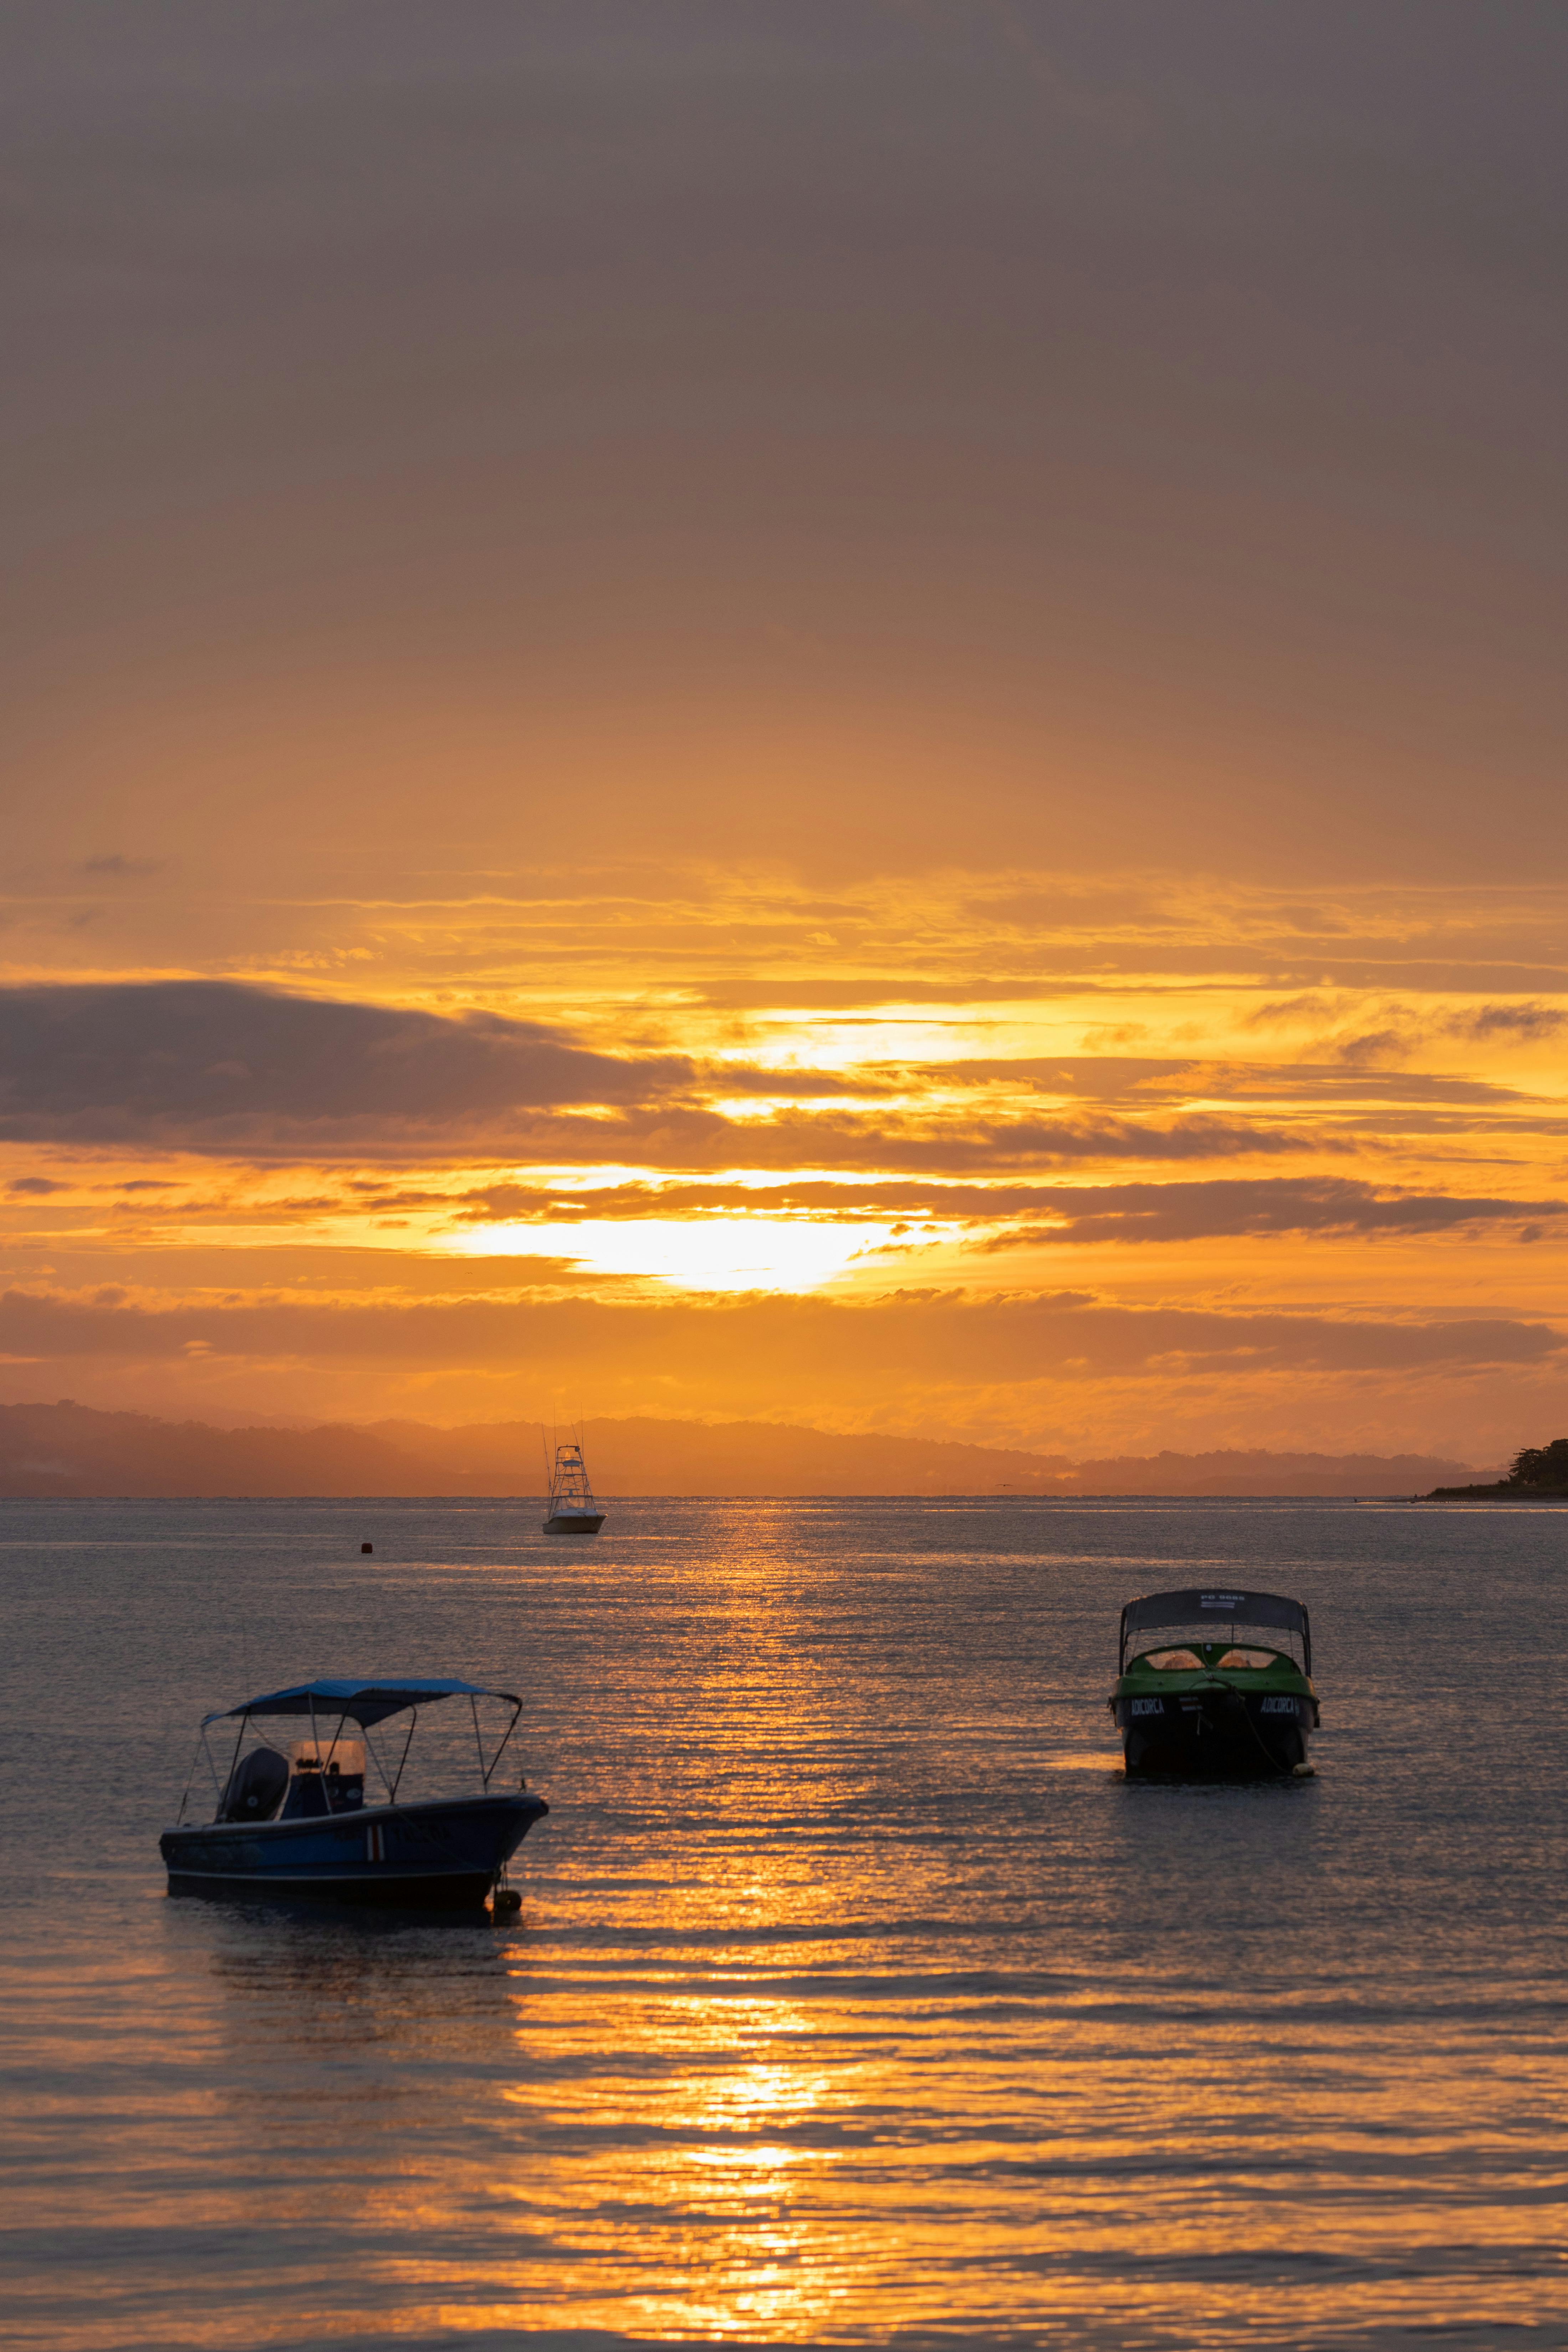
natural, water, cloud, sky, boat, atmosphere, vehicle, afterglow, watercraft, dusk, orange, red sky at morning, sunlight, sunrise, coastal and oceanic landforms, sunset, astronomical object, sun, landscape, horizon, lake, calm, ship, dawn, wind wave, shore, boats and boating equipment and supplies, channel, heat, sound, wave, reflection, evening, tropics, coast, ocean, water transportation, cumulus, bay, liquid, inlet, loch, art, tide, vacation, sea, naval architecture, beach, river